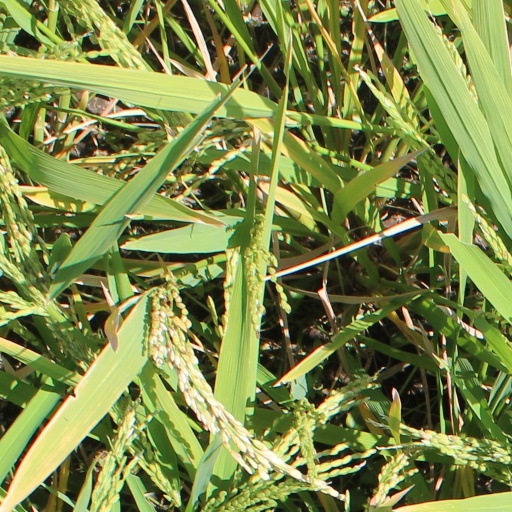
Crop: rice